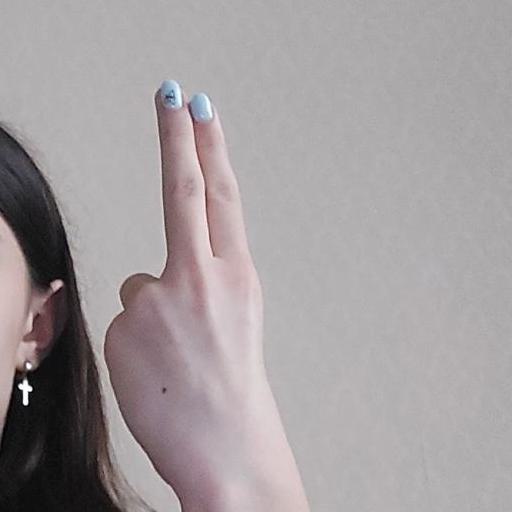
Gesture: two_up_inverted